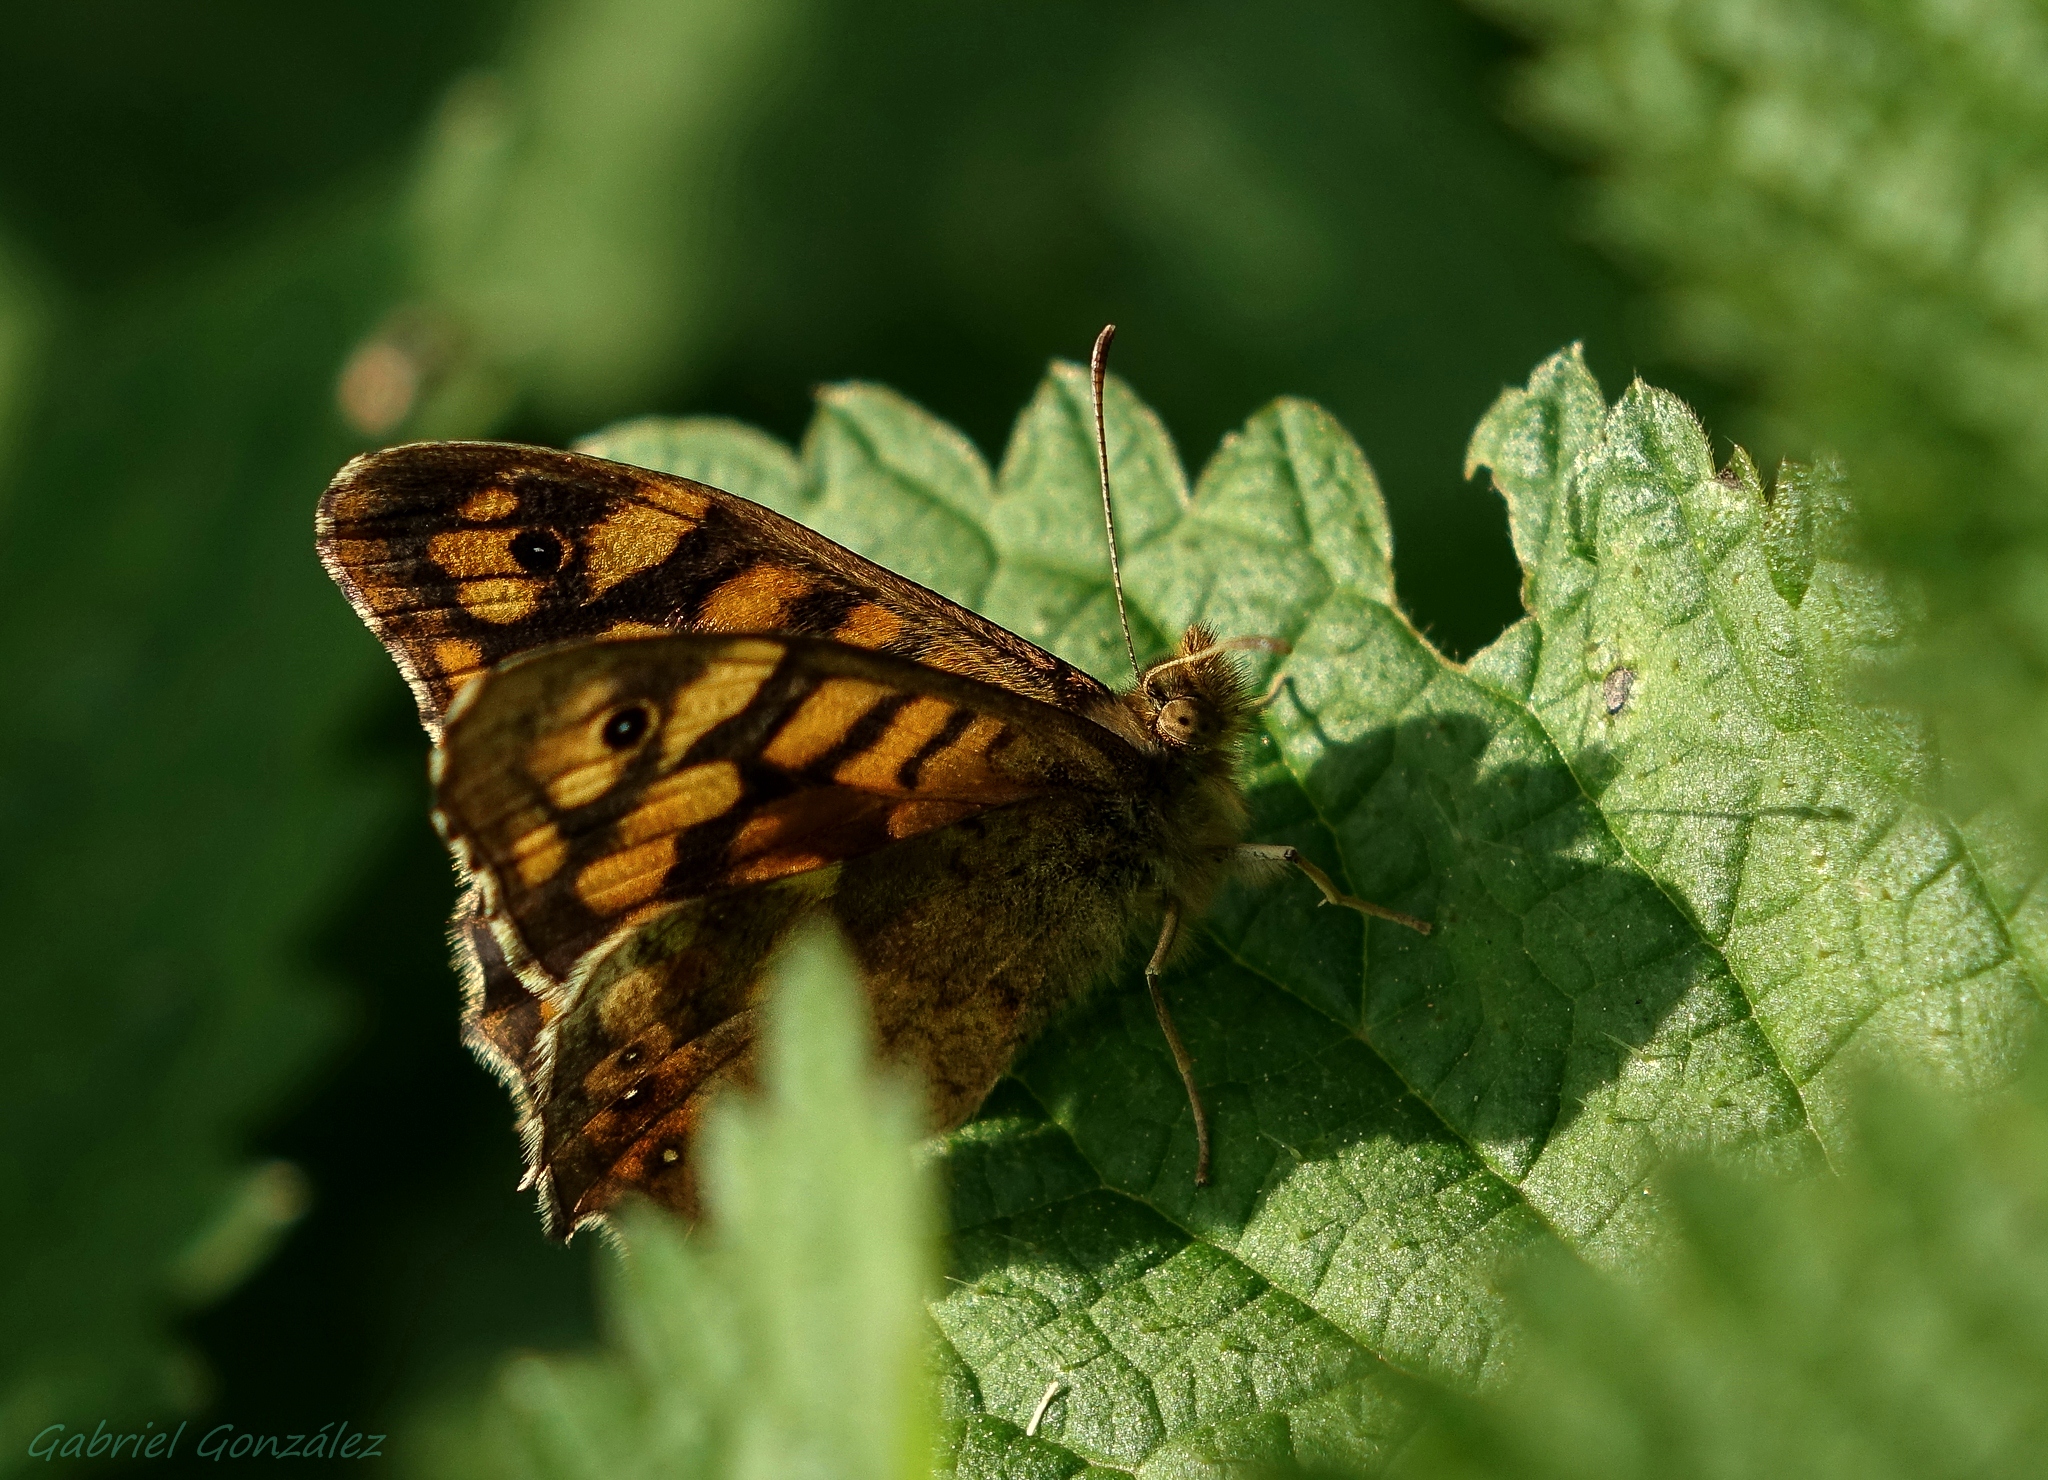
nature, wing, photography, leaf, flower, wildlife, green, insect, macro, botany, butterfly, fauna, invertebrate, close up, animals, butterflies, pieridae, ggl1, gaby1, xovesphoto, animales, sonyrx10, rx10, mariposas, gphoto, gabrielcorua, xelodegalicia, macro photography, arthropod, pollinator, moths and butterflies, lycaenid, brush footed butterfly, colias